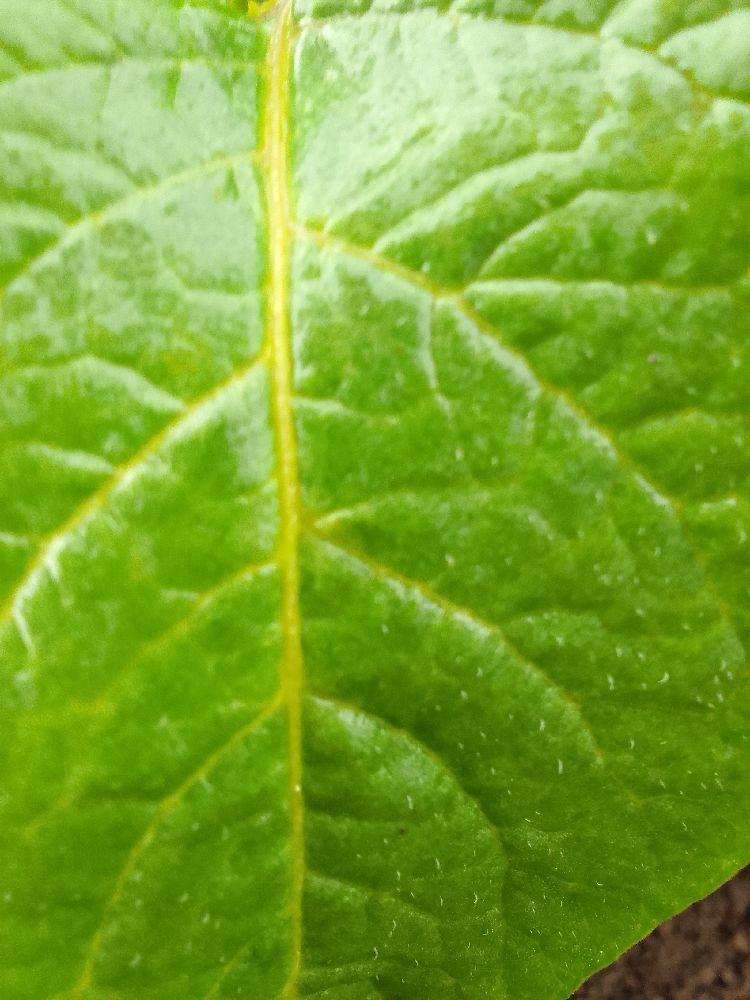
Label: Healthy